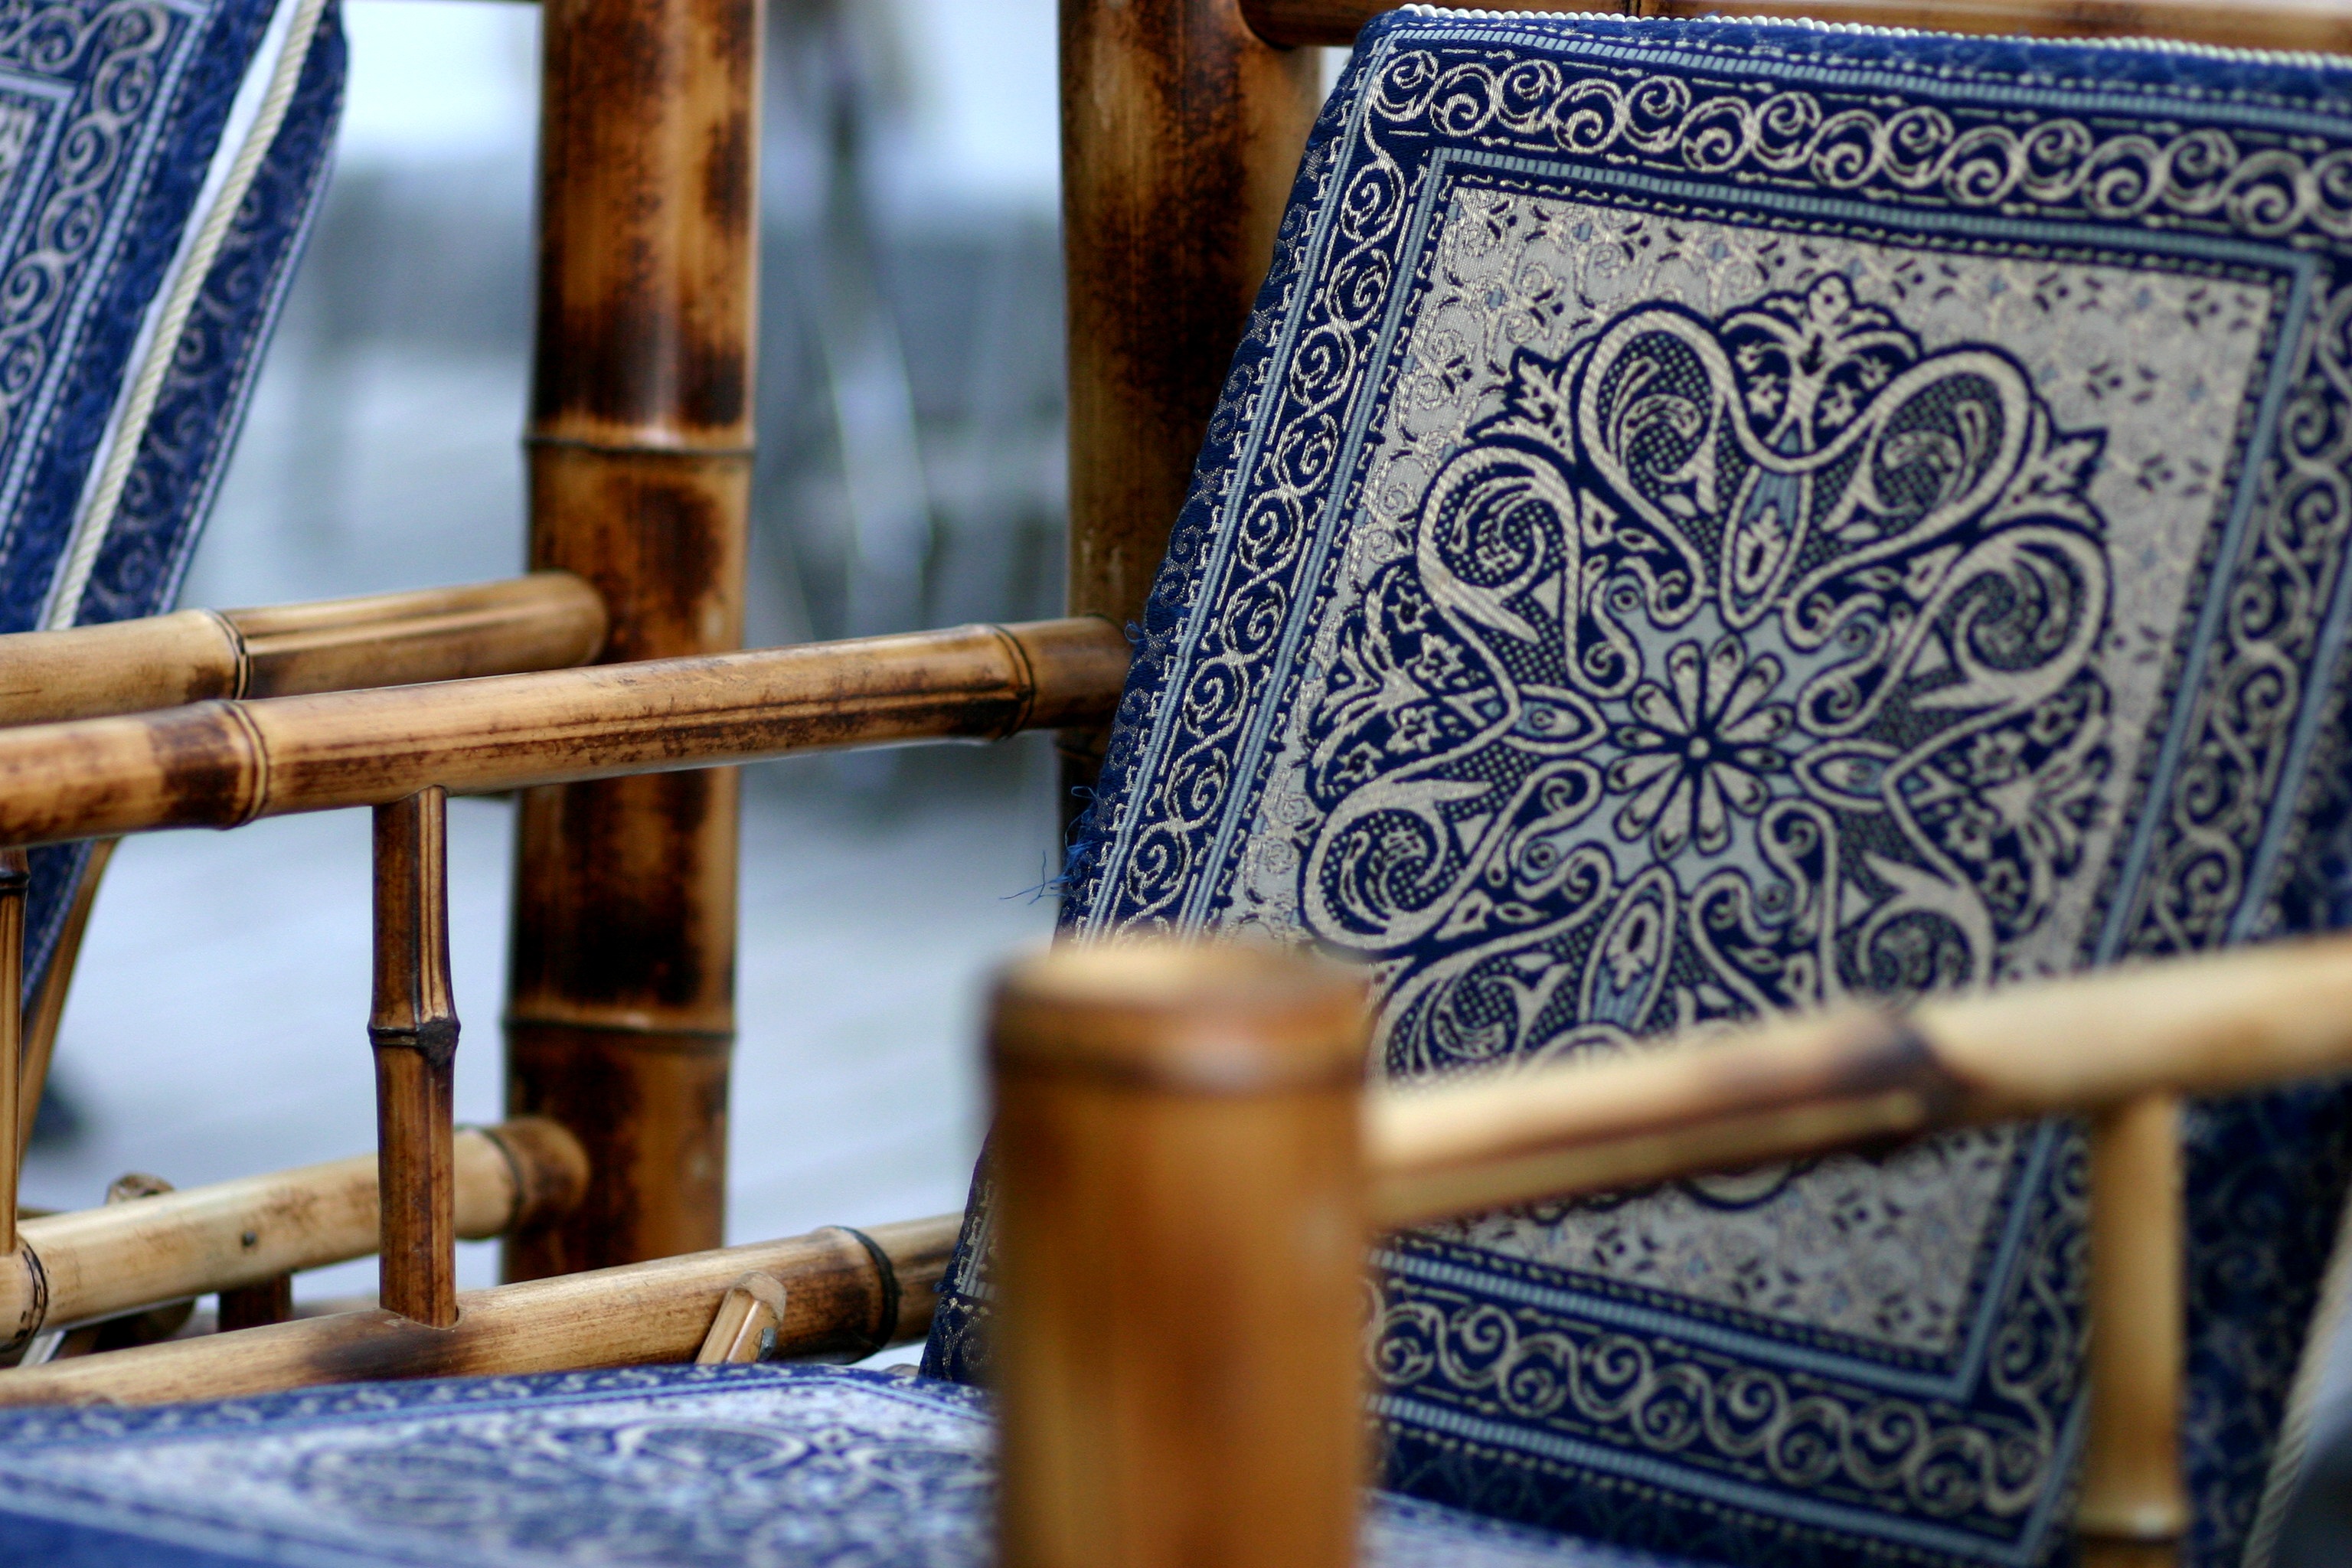
cafe, wood, street, chair, restaurant, city, urban, summer, europe, pattern, blue, art, design, carving